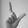
ASL letter: L